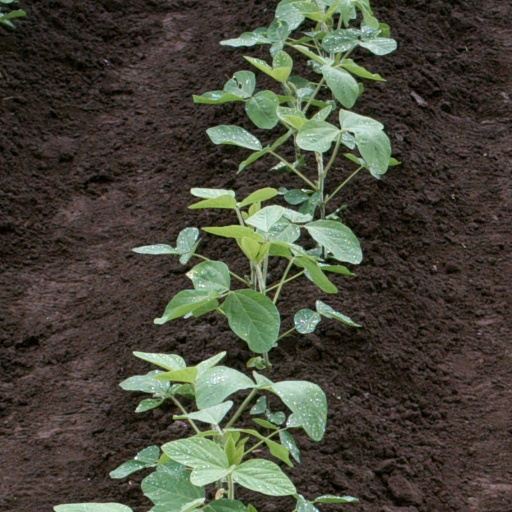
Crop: soybean